Via Giulia

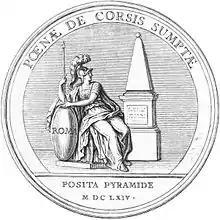
Etching representing a medal minted under LouisXIV to commemorate the disbanding of the Corsican Guard after the Via Giulia incident; the "pyramid of infamy" is in the background

In the baroque period three major works changed the face of the street: to the north, the completion (except for the façade) of San Giovanni dei Fiorentini, a work by Carlo Maderno; in the centre, the construction of the "Carceri Nuove" (lit. "New Prisons") based on a project by Antonio Del Grande; to the south, the reconstruction of Palazzo Falconieri, by Francesco Borromini. San Giovanni, thanks to its slender dome, gave the street a vanishing point; the prisons, erected near the never-built palace of the courts of the Bramante, revived Julius II's idea of bringing the "Justitia Papalis" into the street; Palazzo Falconieri, finally, added value to the street in an area characterised until then only by Palazzo Farnese, which turns its back on Via Giulia.